Georges Naturel

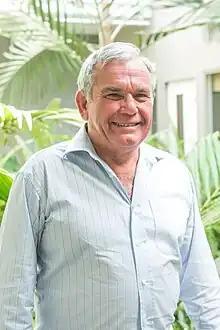
Georges Naturel

Georges Naturel (born November 21, 1955) is a New Caledonian politician. He was born in Nouméa. He has been mayor of Dumbéa since March 21, 2008, and is a member of The Rally–UMP.